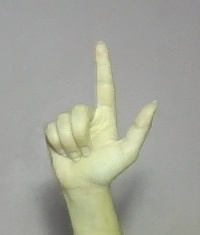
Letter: laam